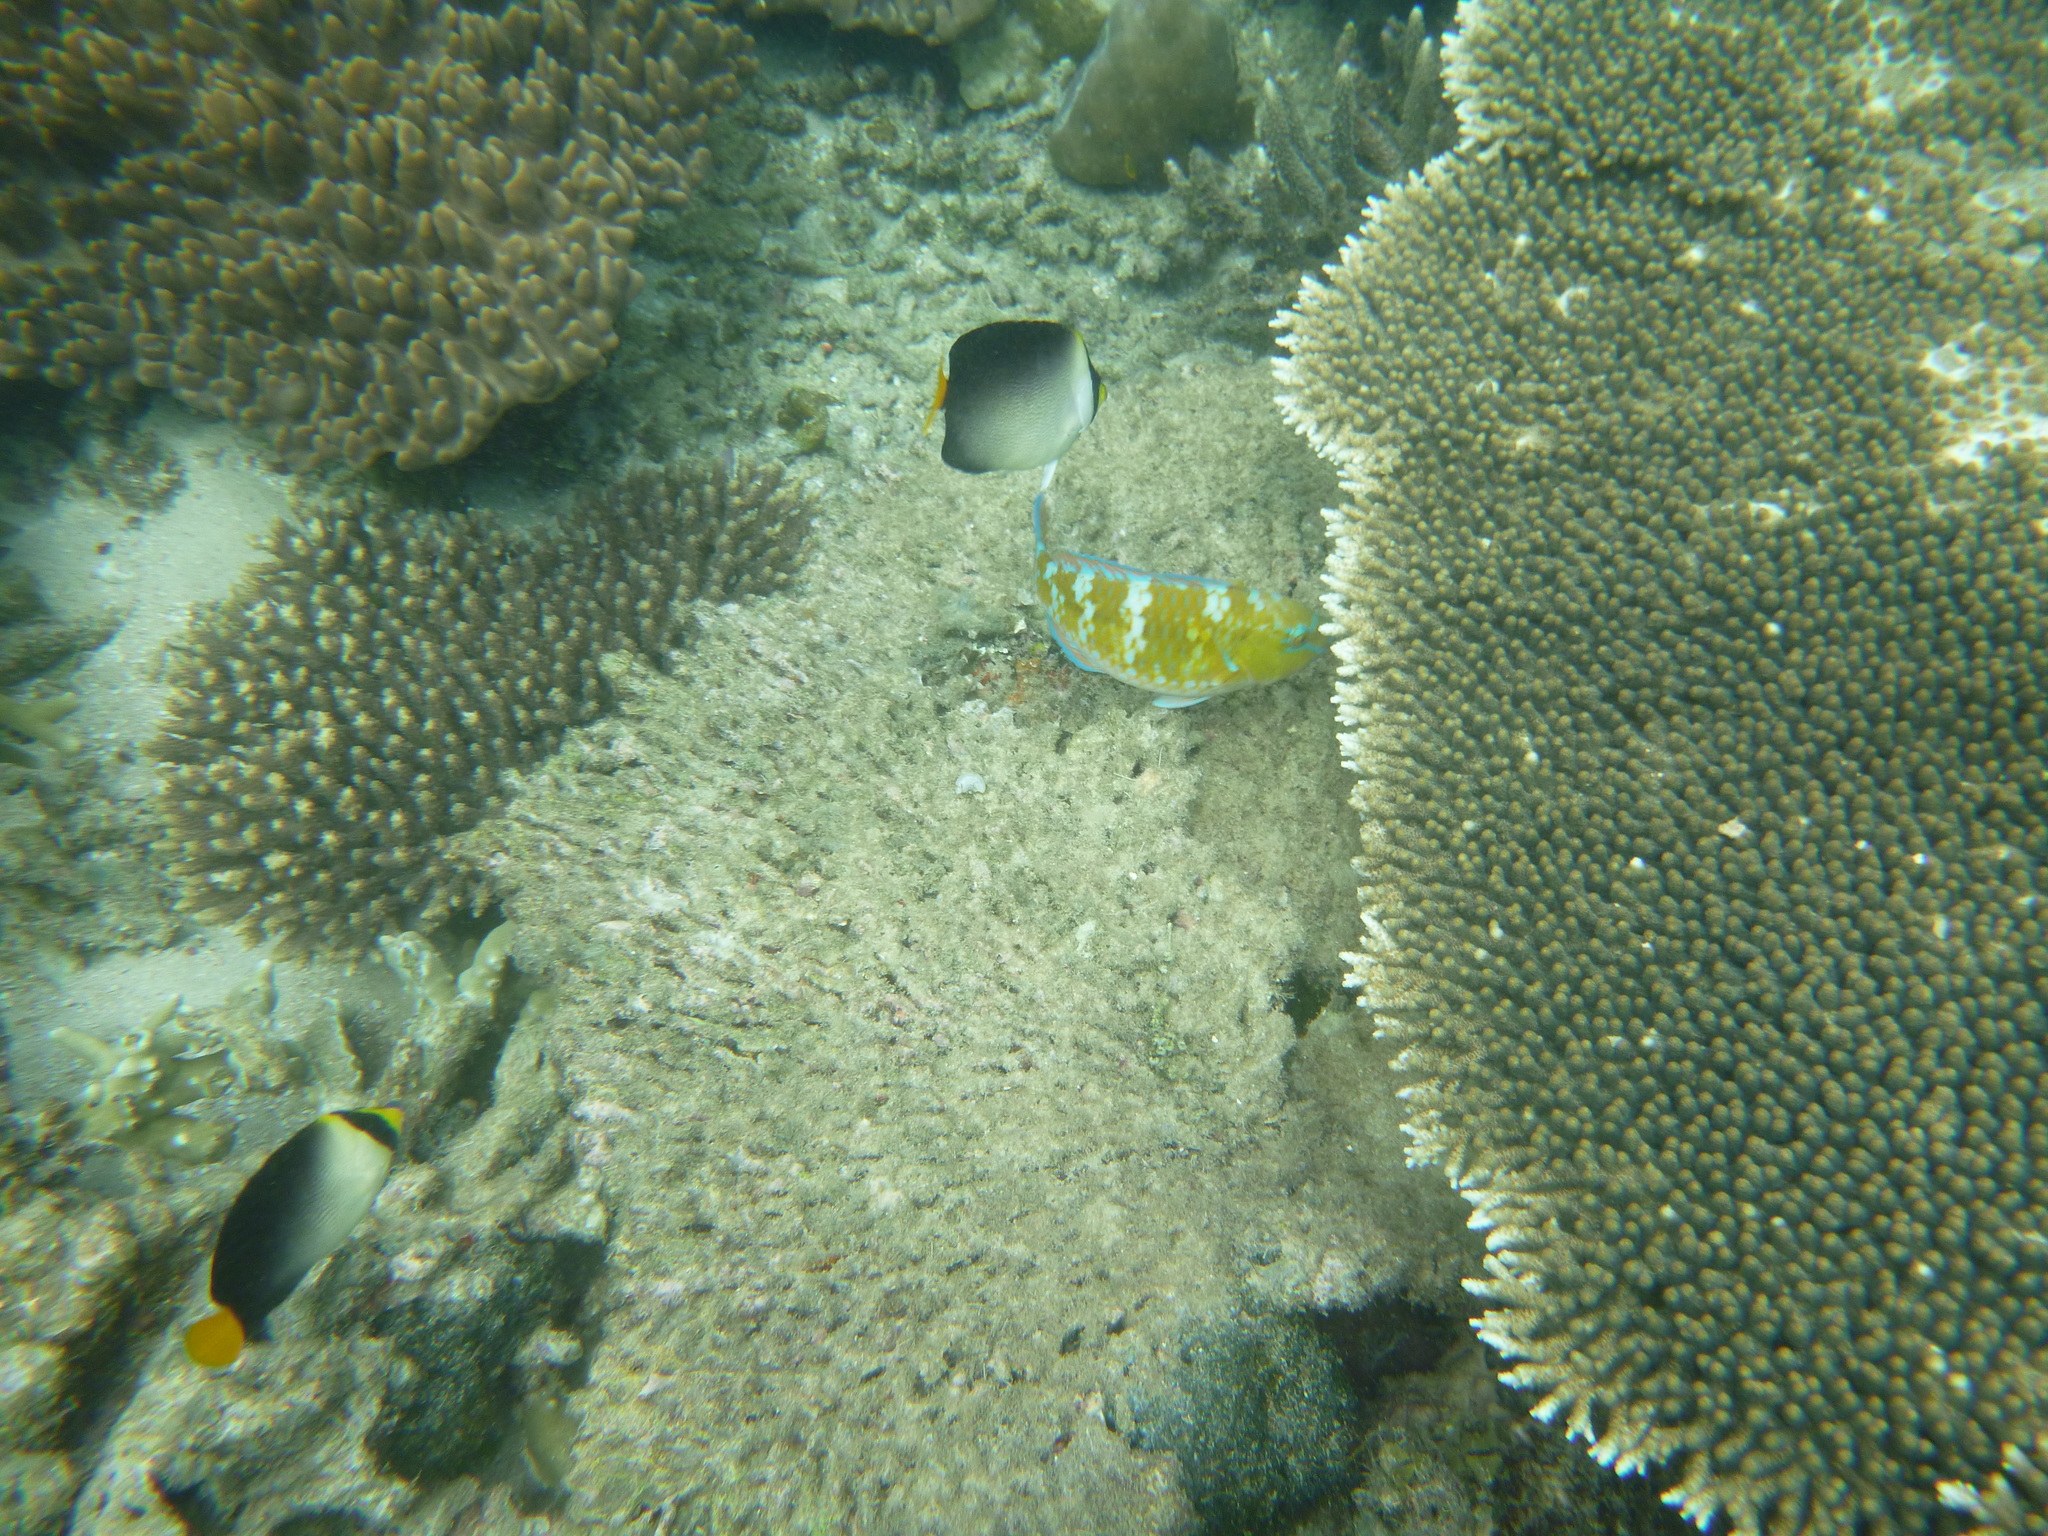
Scarus ghobban (Blue-barred Parrotfish)